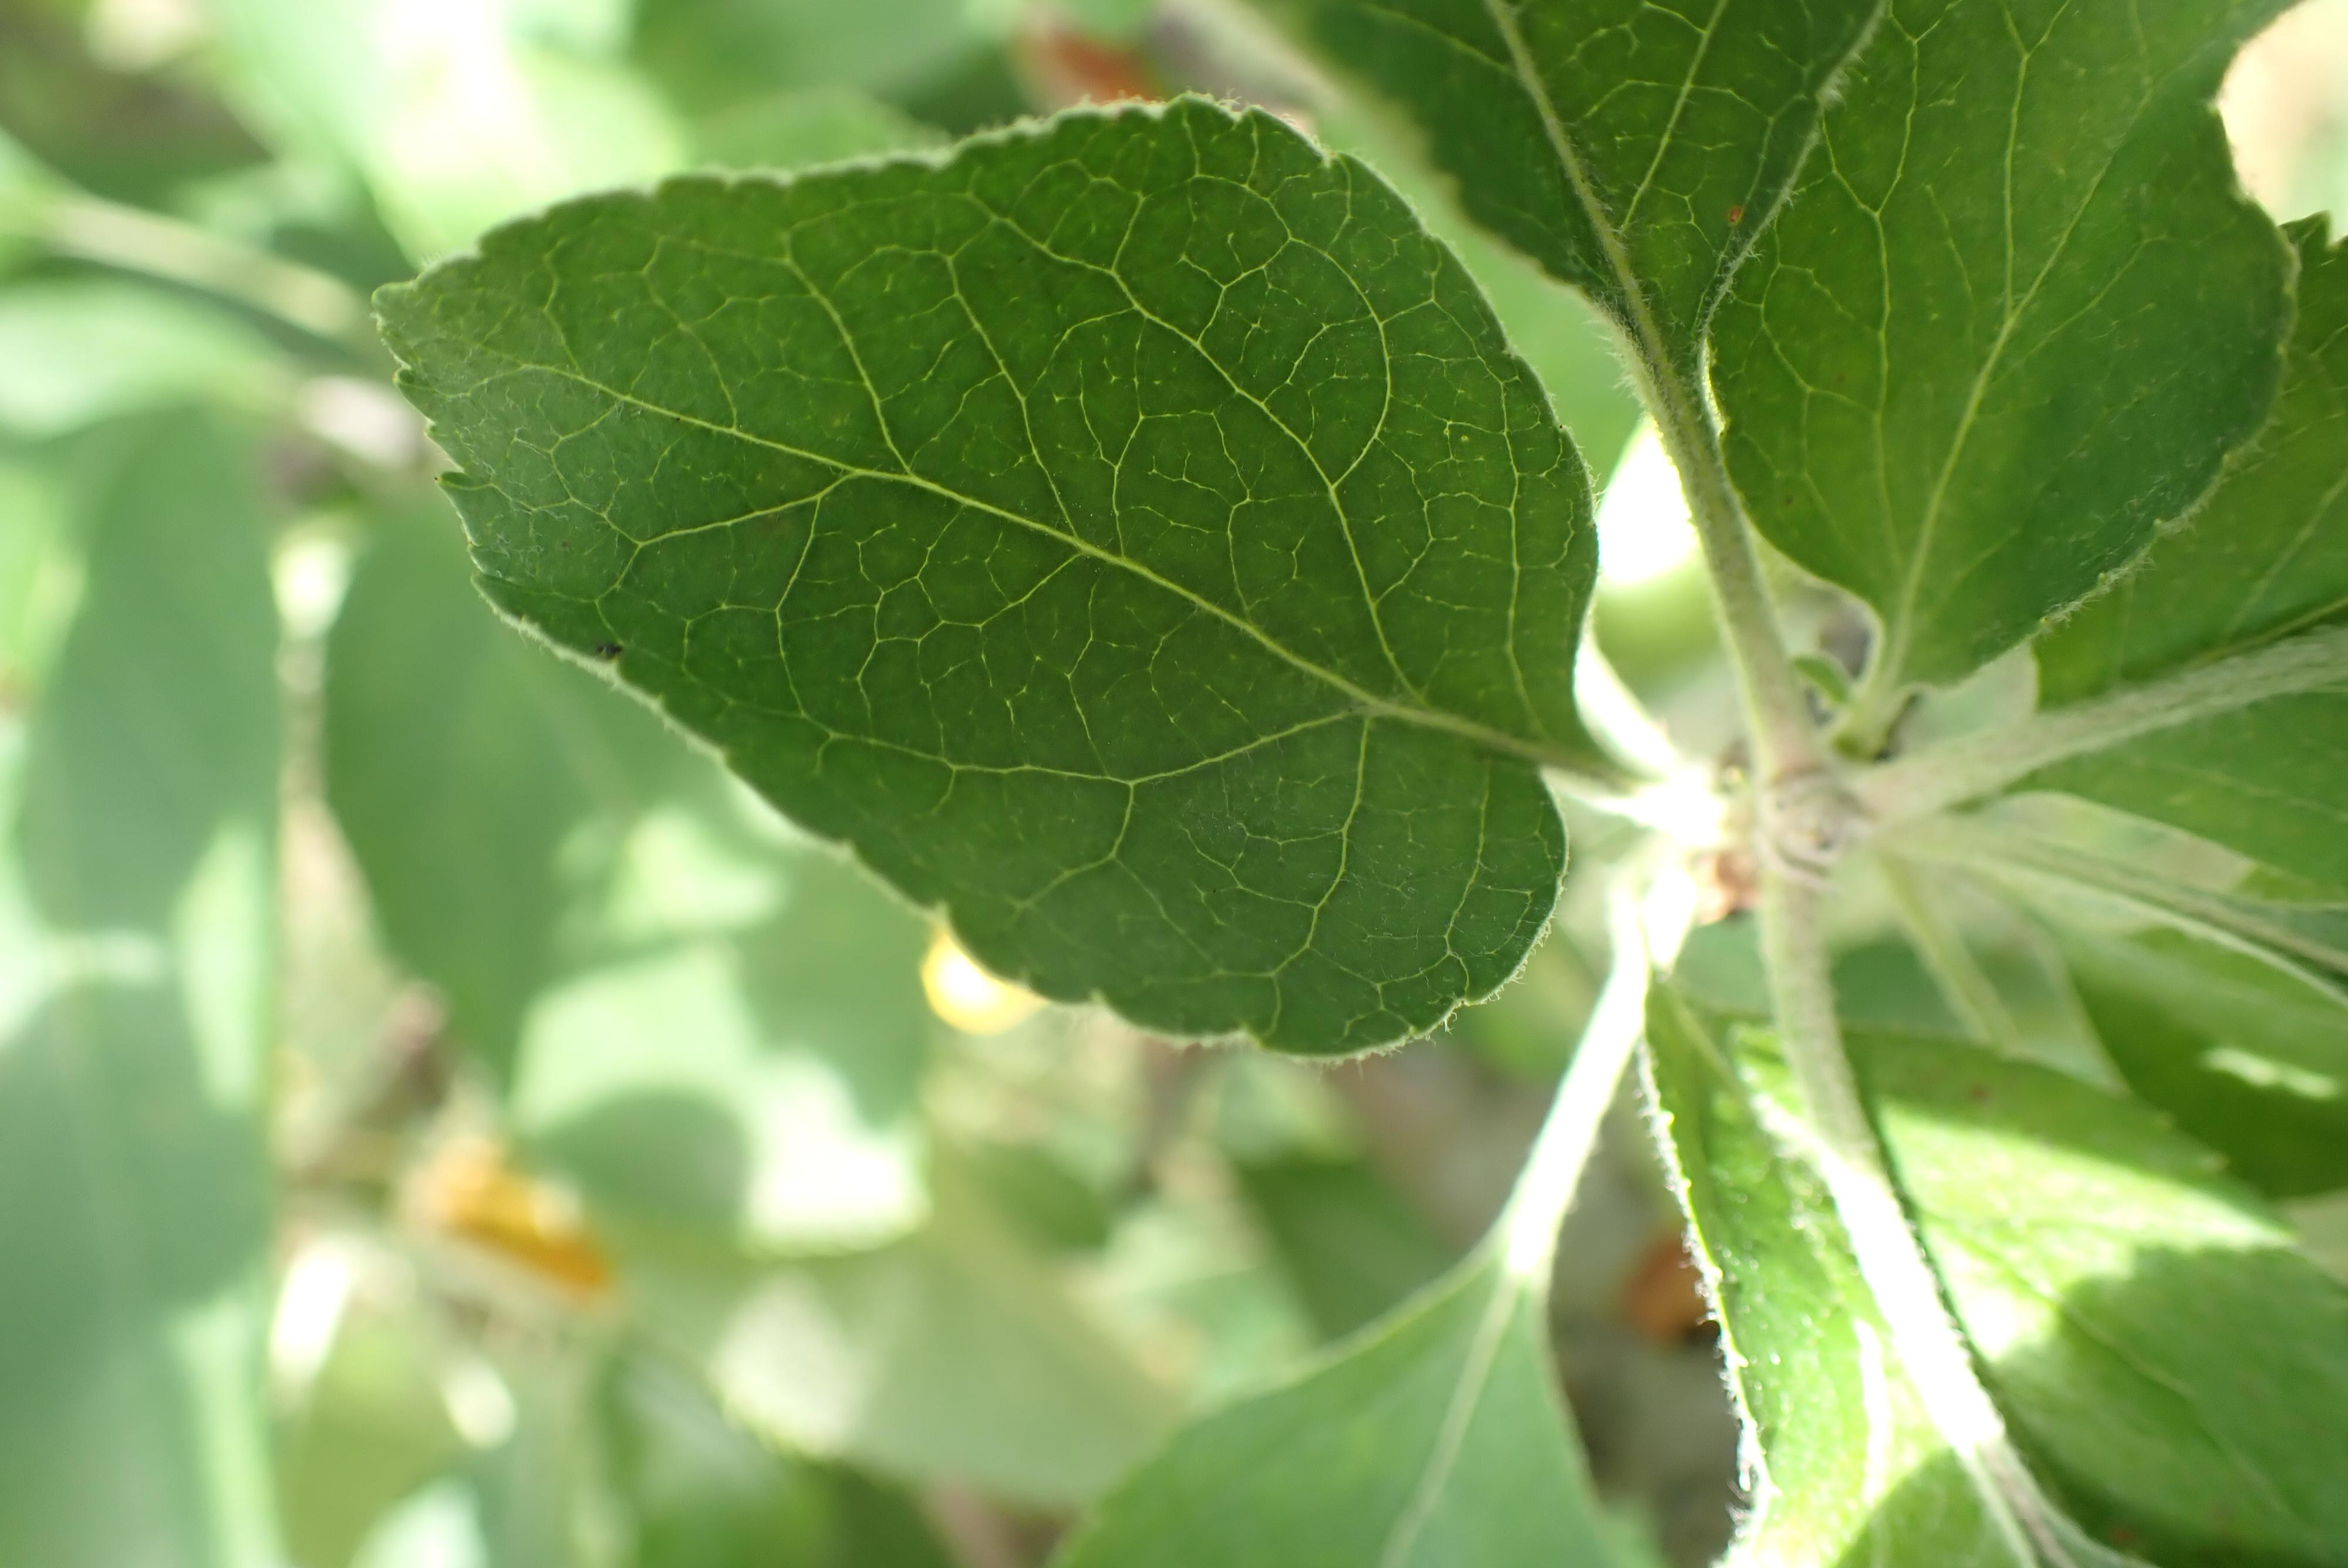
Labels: healthy